Kaleb of Axum

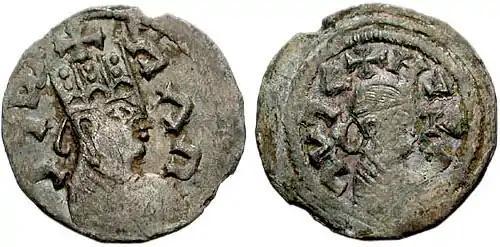
Coin of the Axumite king Kaleb

Kaleb (Latin: Caleb), also known as Elesbaan, was King of Aksum, which was situated in what is now Ethiopia and Eritrea.